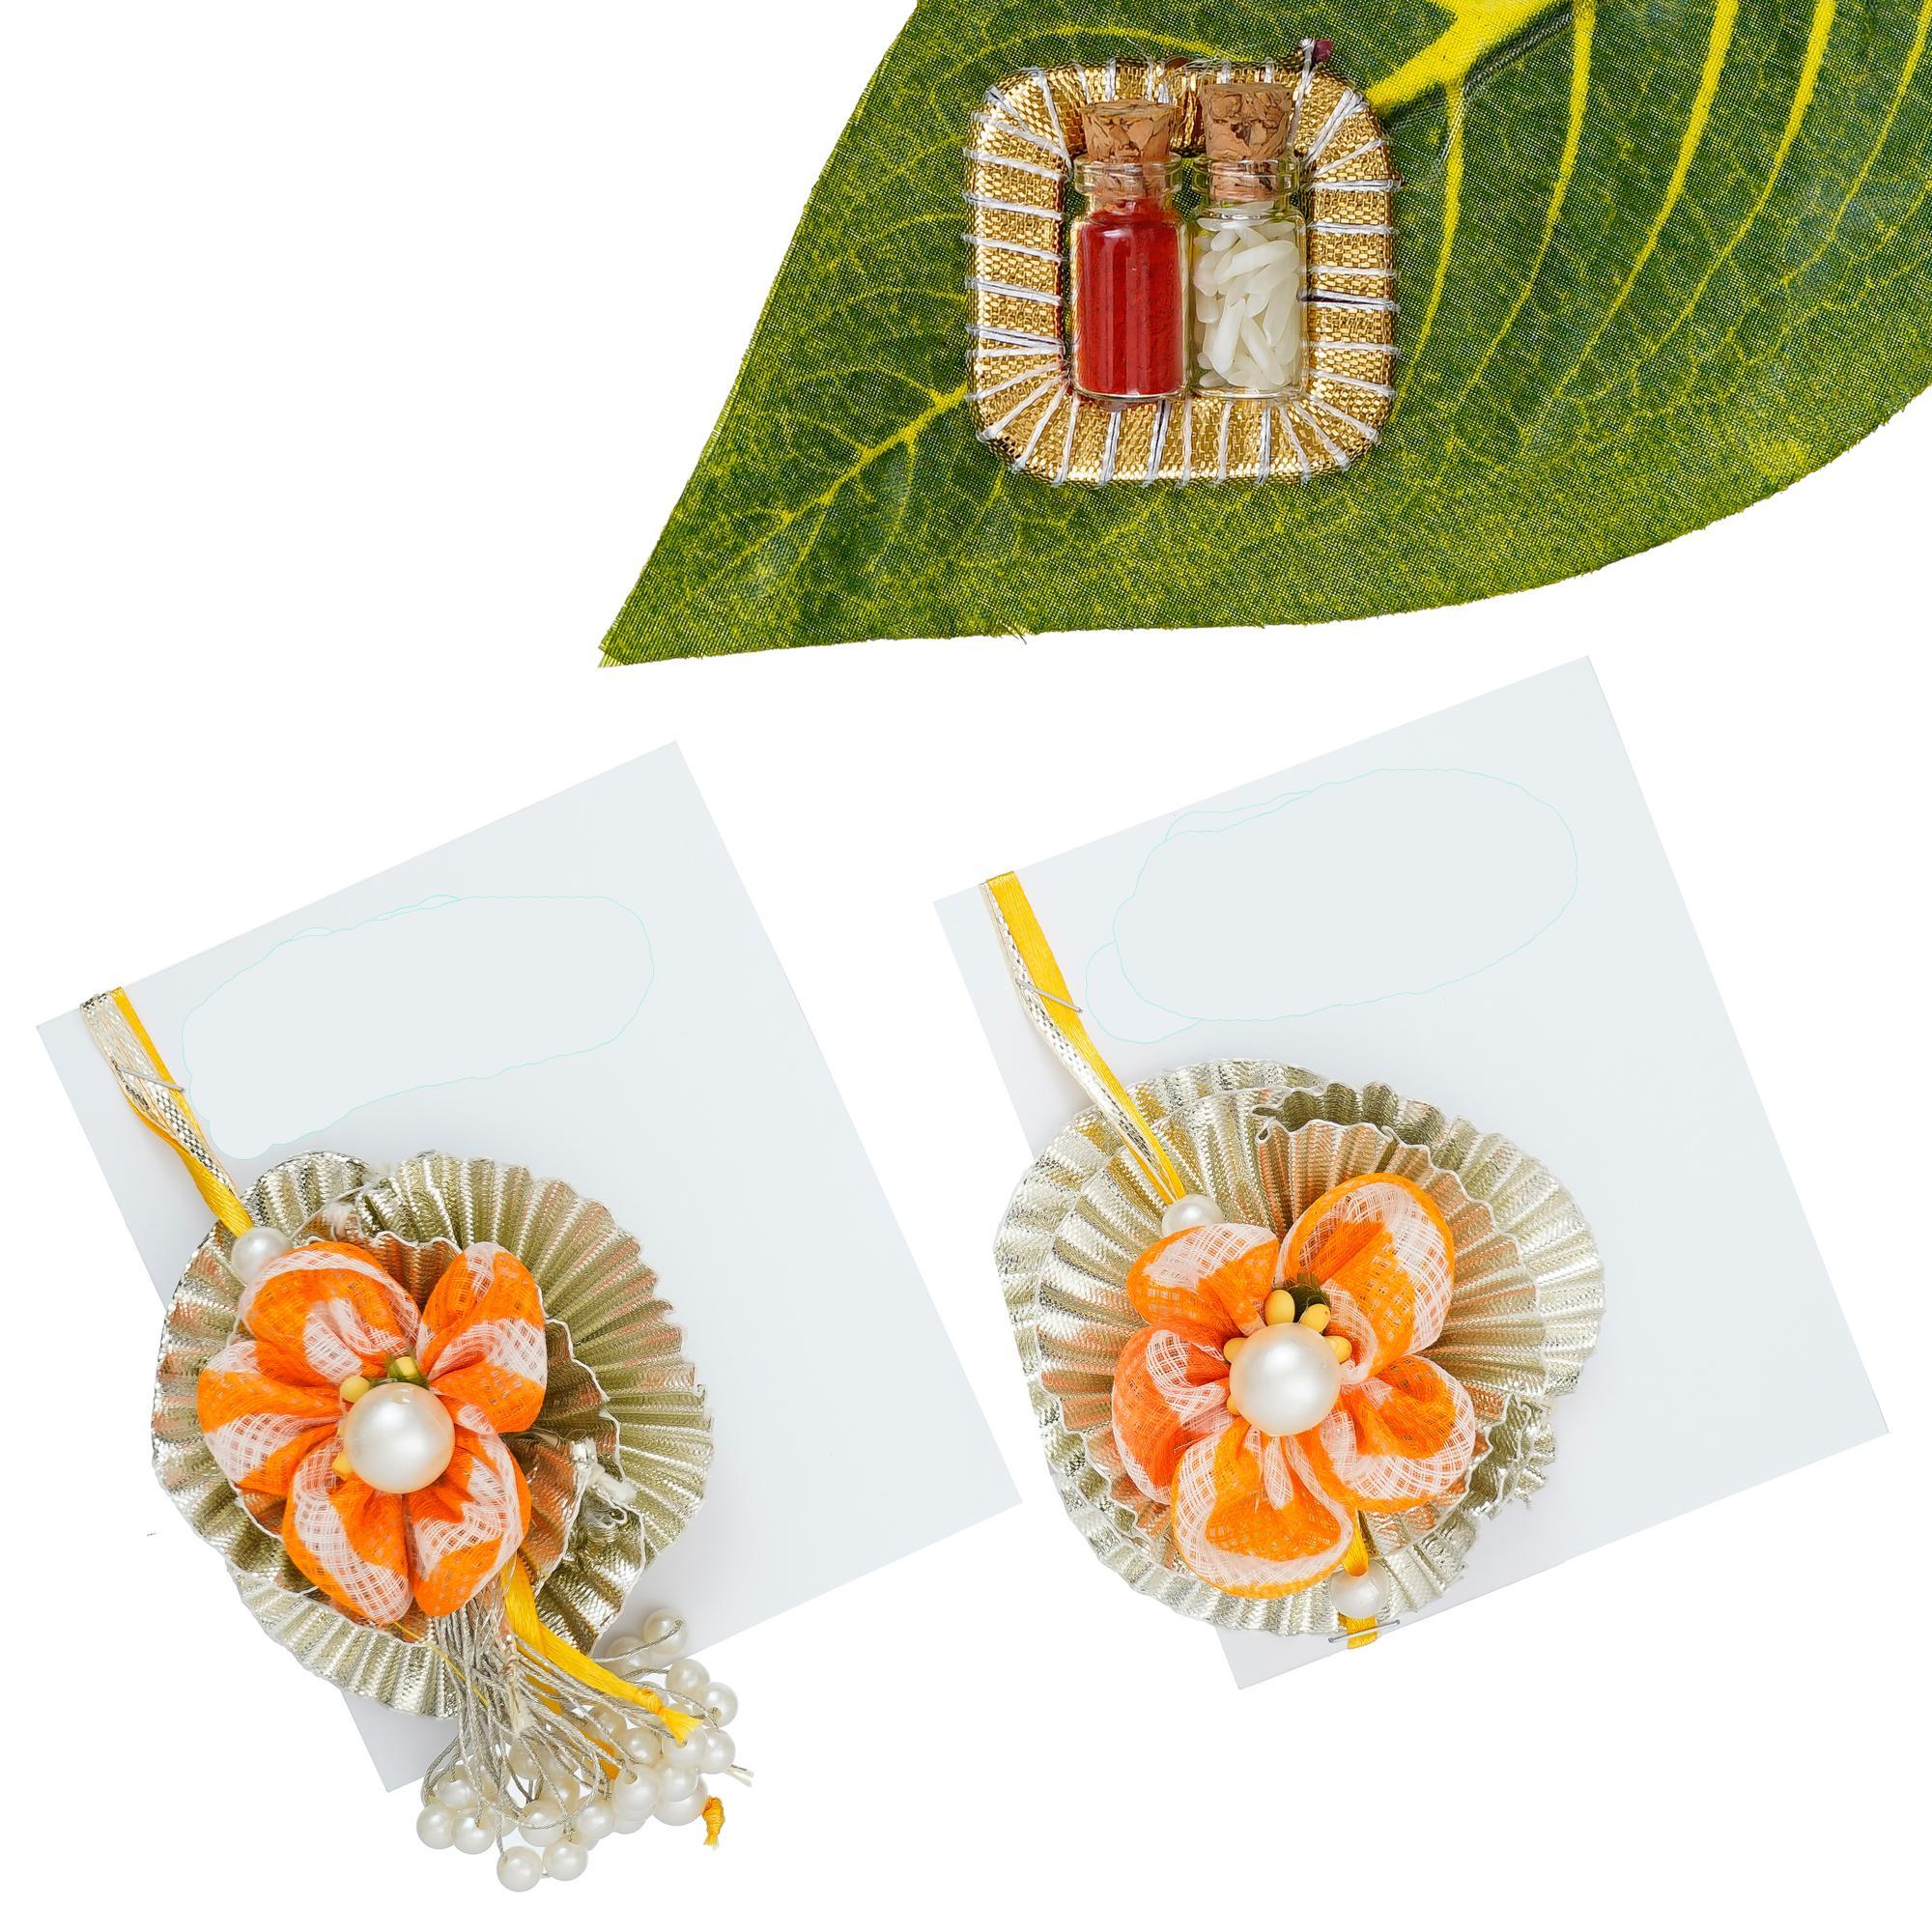
 Privaanshi Rakshabandhan Combo of 2pcs Rakhi For Bhaiya Bhabhi, Brother, Bhai, Couple Rakhi,Rakhi with Roli Chawal (Orange Lehriya)
Type: Rakhis
Brand: Privaanshi
Price: Rs. 249
 Rakhi is a time to celebrate the love-hate relationship between you and your sibling, or that someone who's "like a sibling" to you.From your rakhi brother, to that friend who's like a sister , to your pet who's been your sibling, let's get together this Rakhi and celebrate the unbreakable bond between you two. This Rakhi set include a Rakhi,Rakhi Bracelet,kumkum and chawal to make this celebration all the more special and convenient. An excellent gift option to send to your long distance sibling to honor this tradition and show your sibling you love them.Celebrate the bond of love, care, and protection with the Privaanshi Combo of 2pcs Rakhi, specially designed for Bhaiya and Bhabhi, brothers, couples, and kids. This beautifully curated set is more than just a simple Rakhi; it embodies the essence of the Raksha Bandhan festival, where sisters tie a Rakhi on their brothers' wrists, symbolizing their love and prayers for their well-being, and brothers in return pledge to protect them.
Features: Package Contains Only : Pair Of 2 Rakhi , Roli And Chawal.,Use This Beautiful Rakhi For The Blessed Occasion Of Rakhshabandhan,Gift your brother this wonderful and fabulous looking rakhi this rakshabandhan and express your love in the most amazing way,It Has Been Made From Toxic Free Materials Anti-Allergic And Safe For Skin. It Can Be Worn Over Long Time Periods Without Any Complains Of Ach And Swelling,Made by skilled labour and female workers,Made in india